Courtyard neighborhood

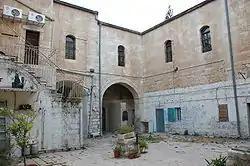
Beit David courtyard neighborhood in Jerusalem

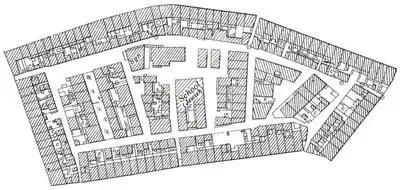
Map of Mea Shearim, a courtyard neighborhood in Jerusalem

Courtyard neighborhoods are Jewish neighborhoods built in Jerusalem and Tel Aviv in the late 19th and early 20th centuries. The inward-facing and defensible traditional urban housing of the Near East, ordinarily occupied by an extended family, was adapted in these cases to serve a close-knit but genealogically unrelated community.